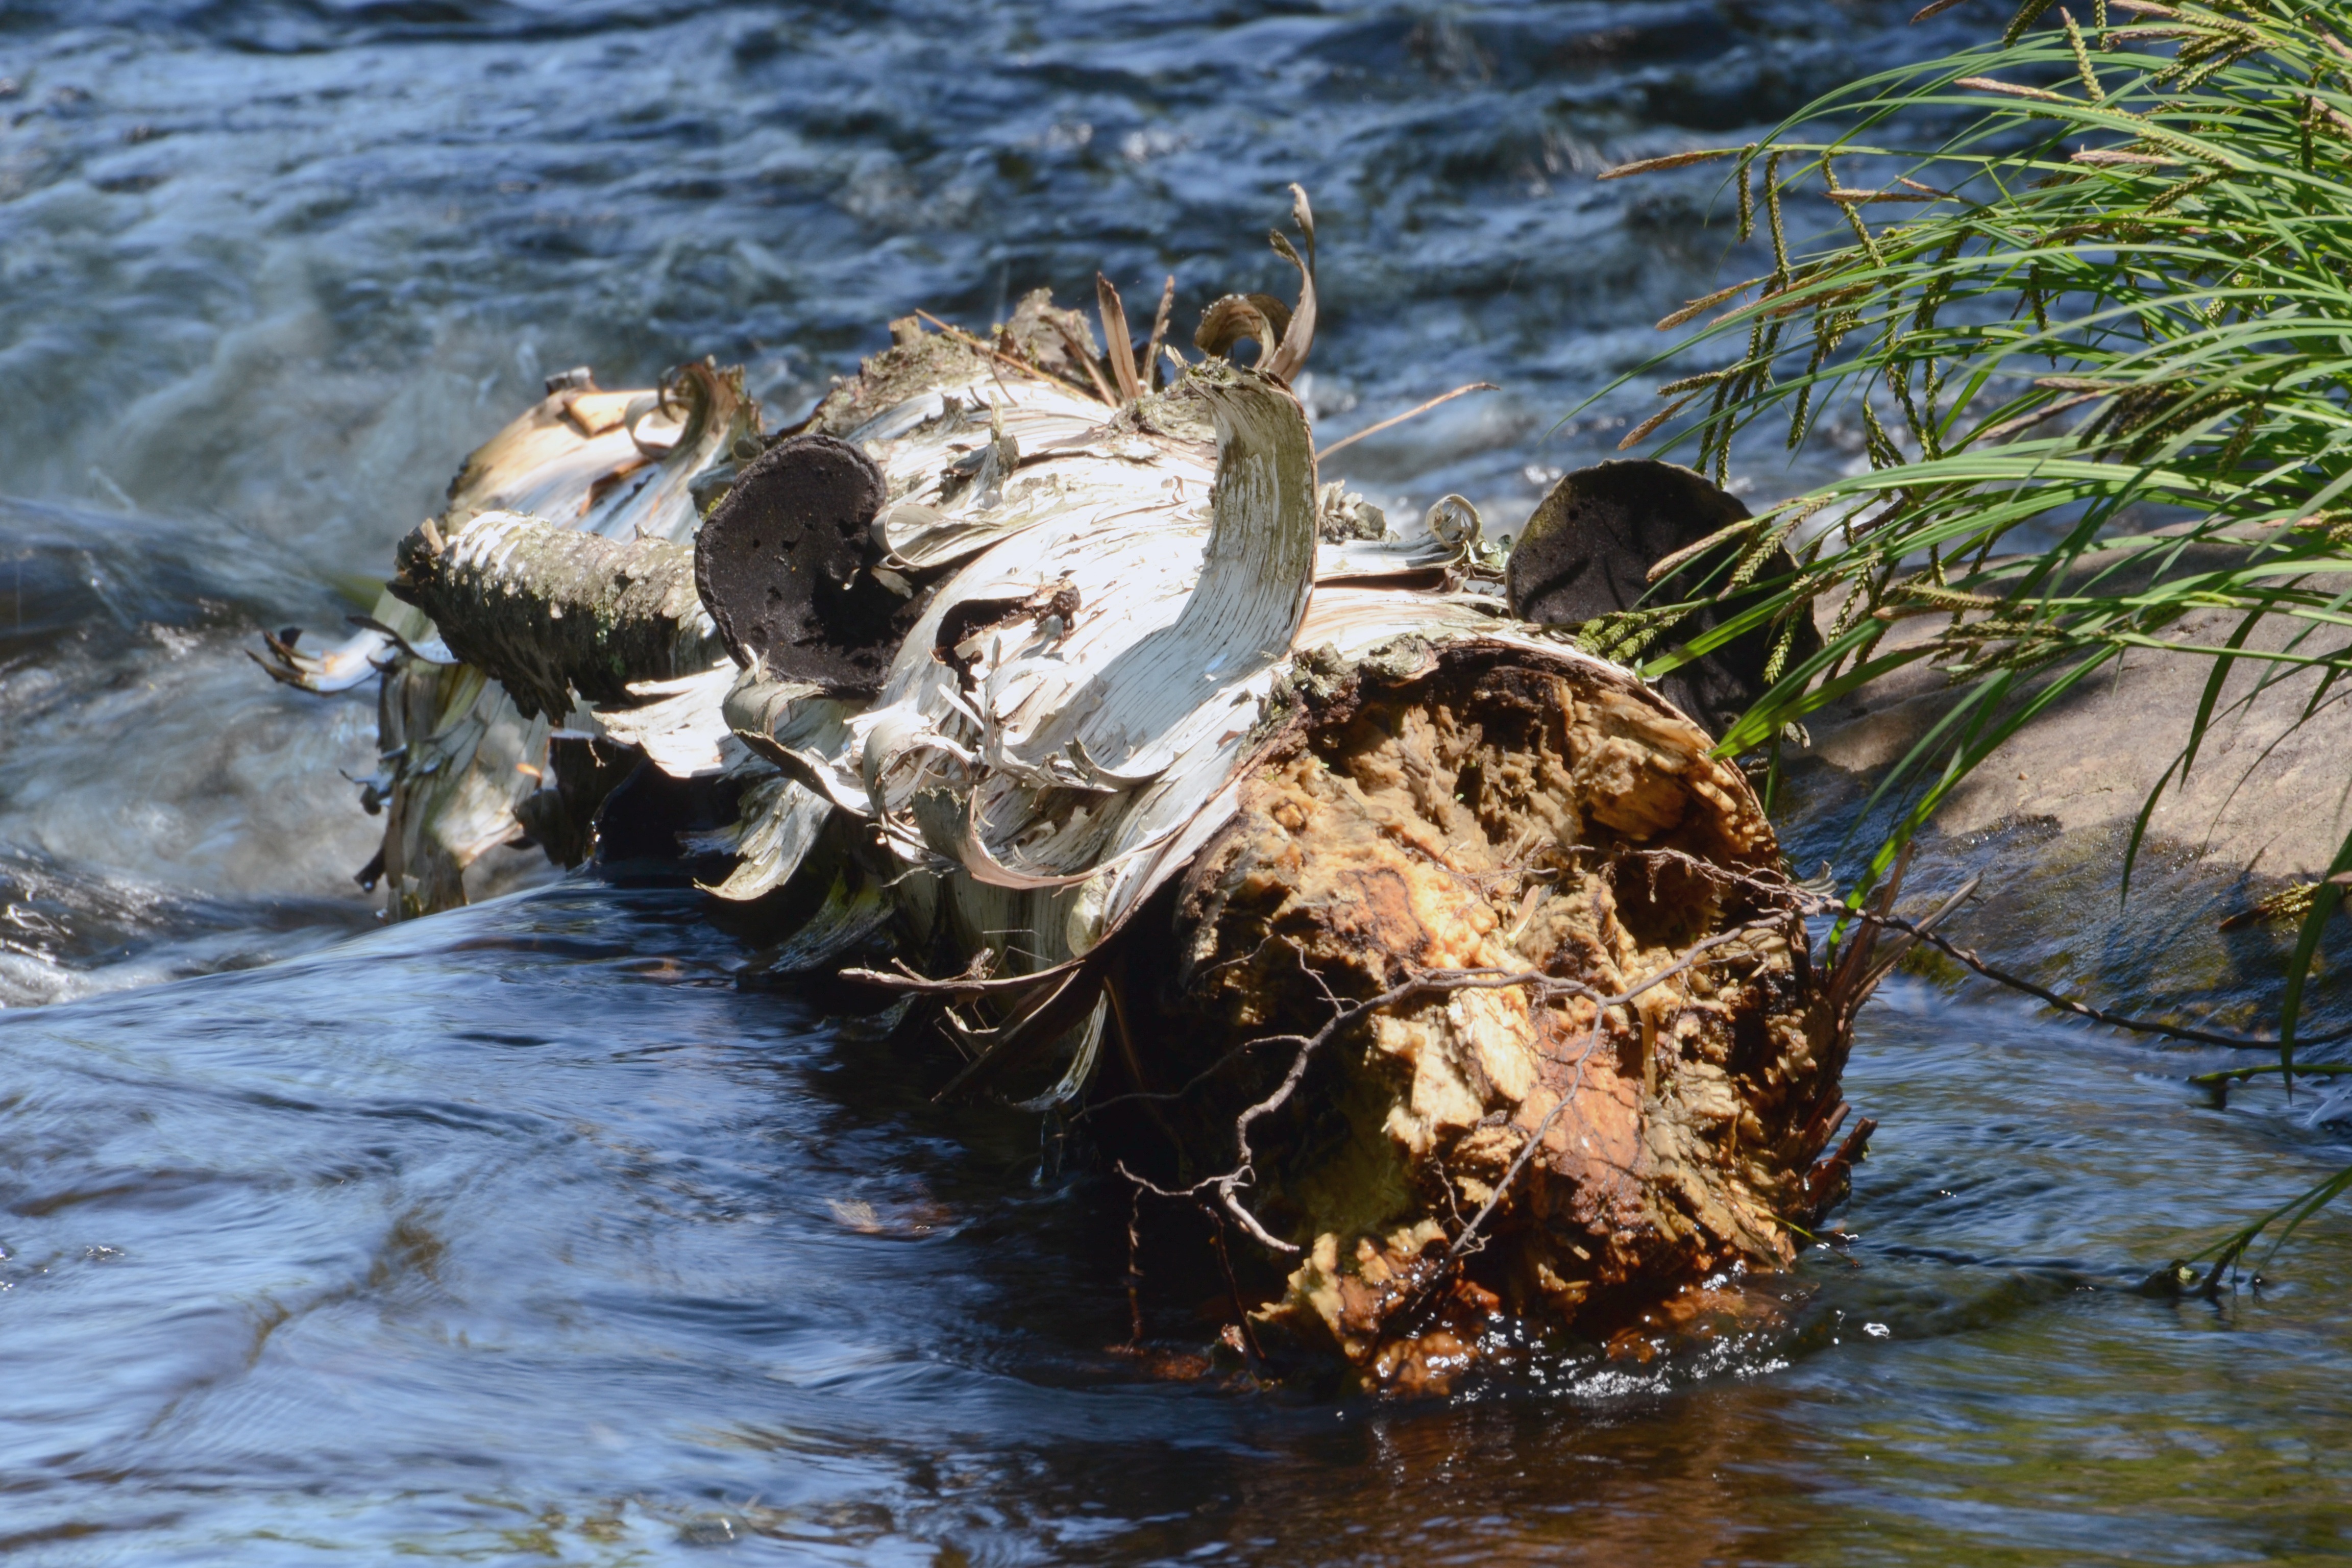
water, nature, waterfall, bird, wood, summer, wildlife, cascade, reflection, birch, reptile, whirlpool, fauna, duck, vertebrate, waterfowl, water bird, water courses, ducks geese and swans